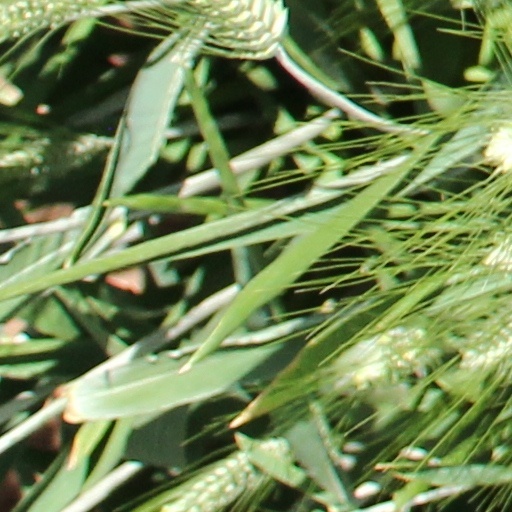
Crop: wheat